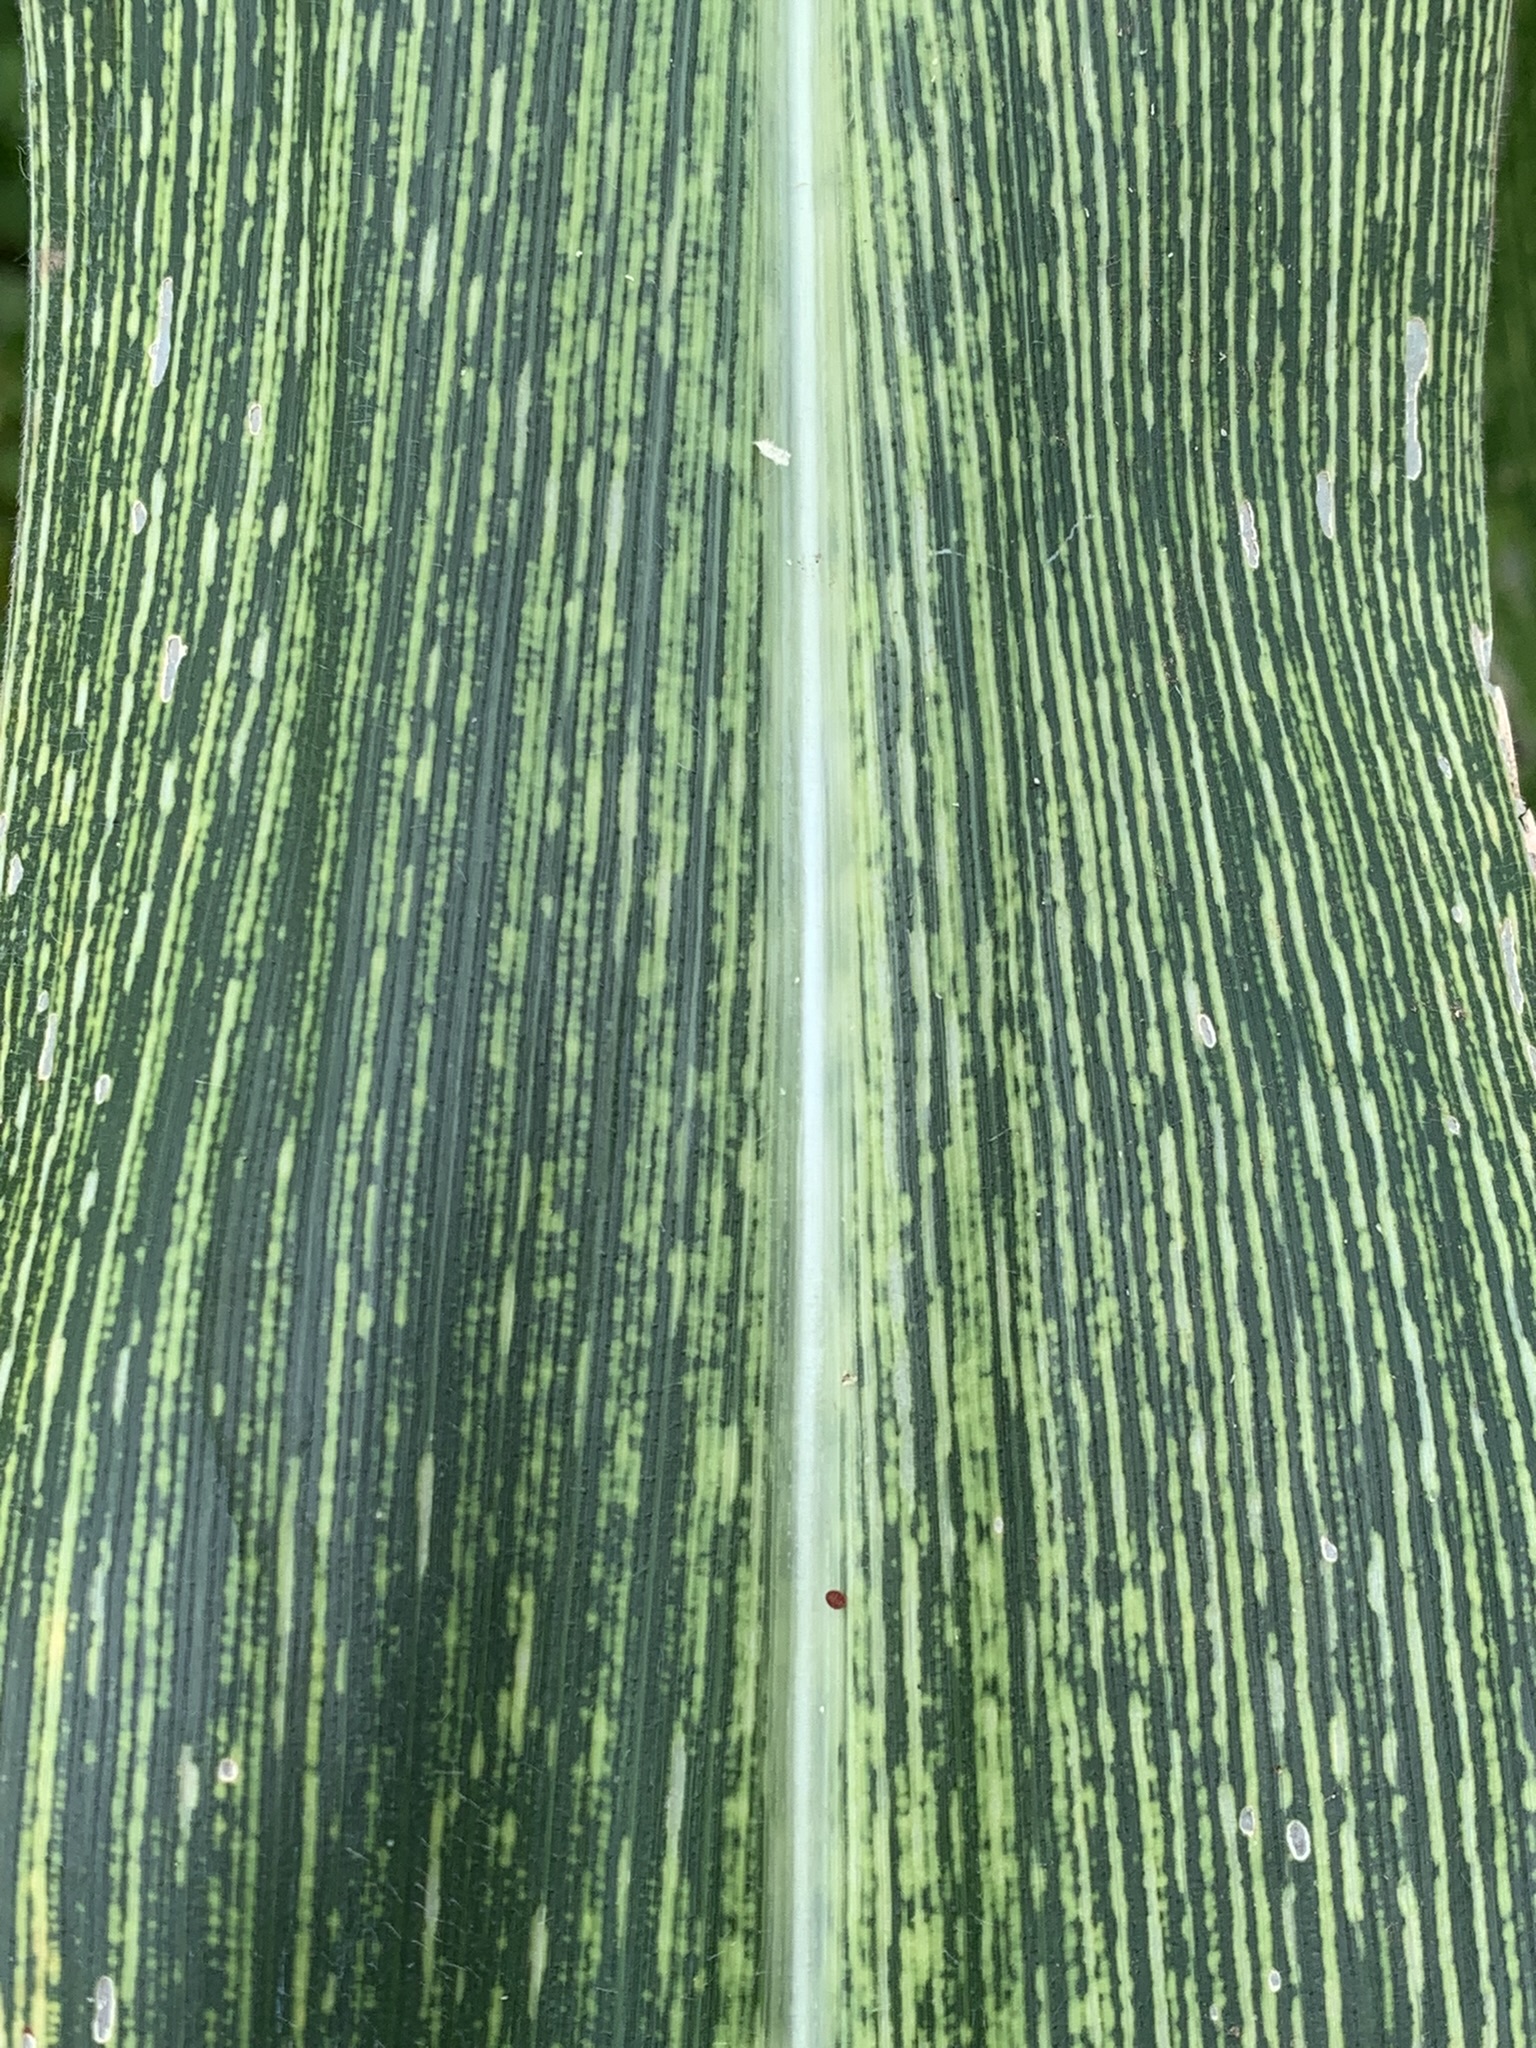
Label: MSV